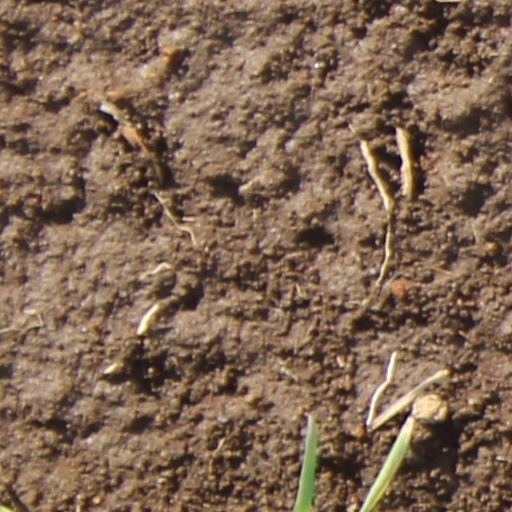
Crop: wheat